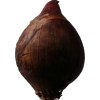
Label: red_onion